Wotton House

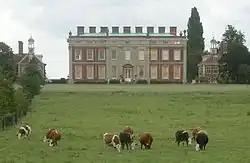

Wotton House, Wotton Underwood, Buckinghamshire, England, is a stately home built between 1704 and 1714, to a design very similar to that of the contemporary version of Buckingham House. The house is an example of English Baroque and a Grade I listed building. The architect is uncertain although William Winde, the designer of Buckingham House, has been suggested. The grounds were laid out by George London and Henry Wise with a formal parterre and a double elm avenue leading down to a lake. Fifty years later William Pitt the Elder and Capability Brown improved the landscape, creating pleasure grounds with two lakes. After a fire gutted the main house in 1820 Richard Grenville, 1st Earl Temple, commissioned John Soane to rebuild it. After the 3rd Duke of Buckingham and Chandos, the last direct Grenville male heir, died in 1889, the house was let to a succession of tenants; including, notably; the philanthropist, Leo Bernard William Bonn (1850–1929) who became deaf while residing at Wotton, and later founded (1911) what became the RNID. His son and heir, the decorated First World War hero, Major Walter Basil Louis Bonn, DSO, MC, MA (Oxon.) FRSA, FZSL (1885–1973) is also listed as resident at Wotton House; in the New College archives, at Oxford University; during his three years as an Oxford undergraduate, there, 1903–1906, while living fifteen miles away from his family home of many years, at Wotton House.